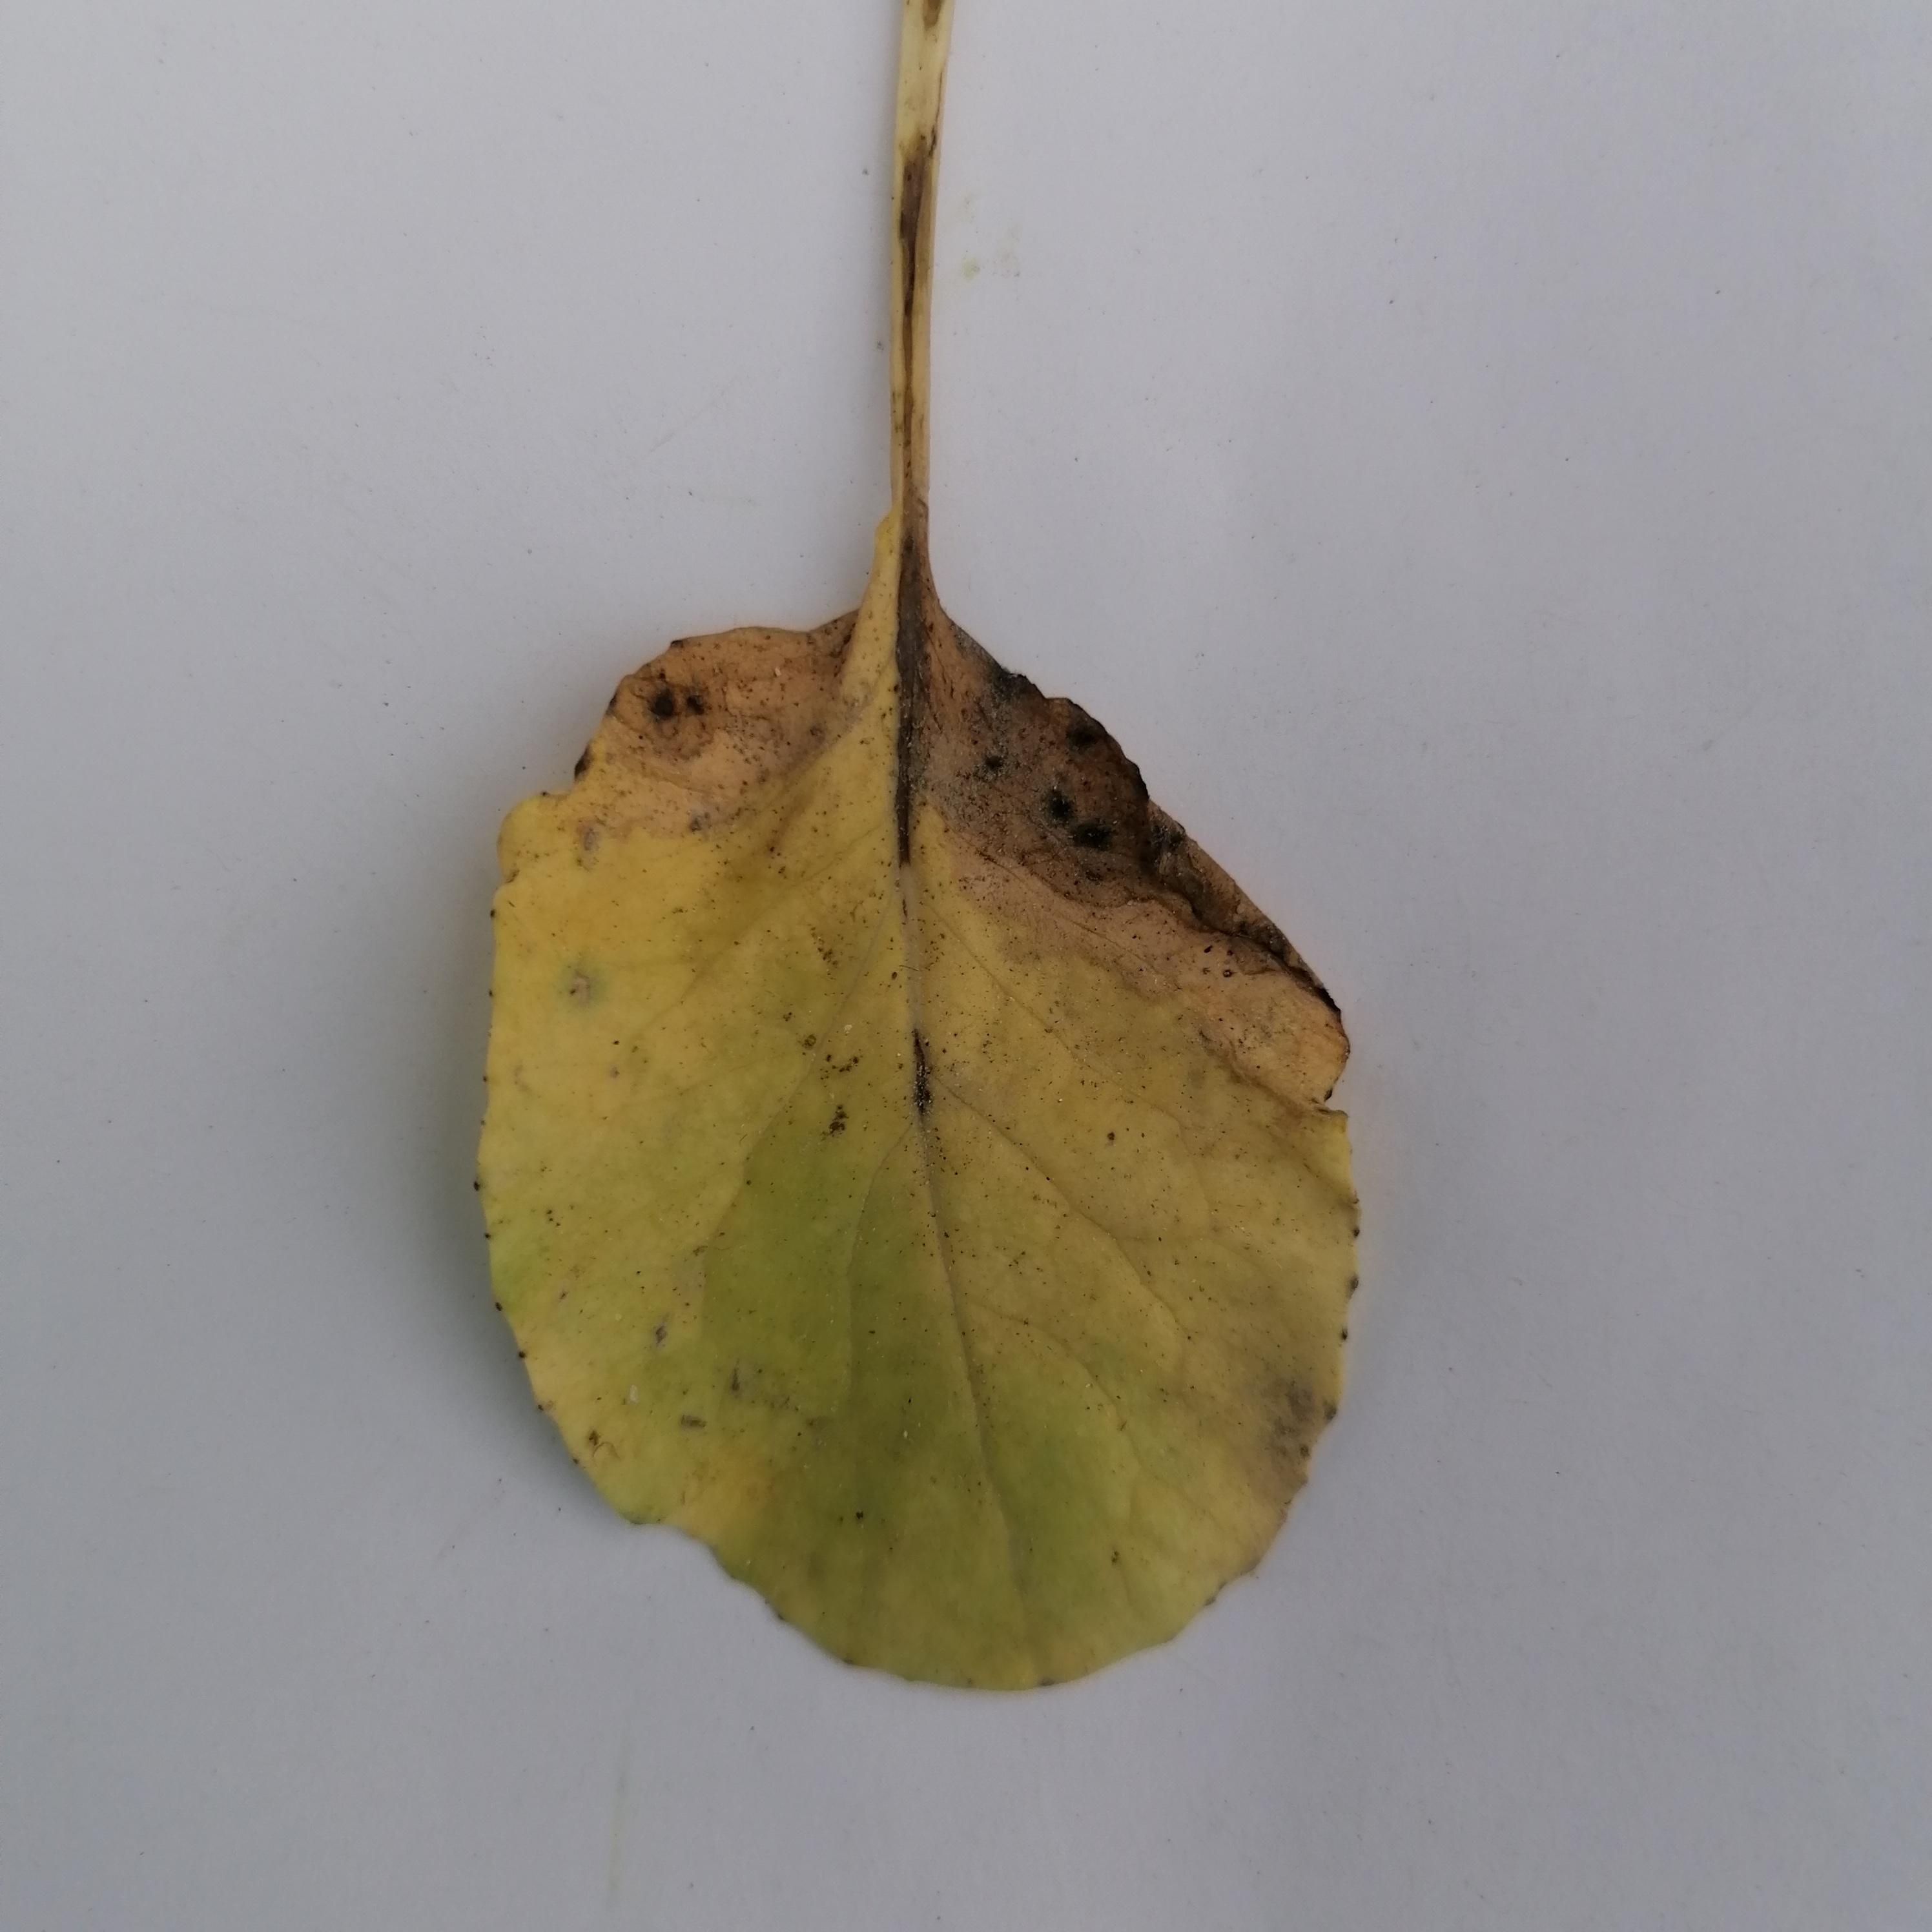
Label: Black Rot